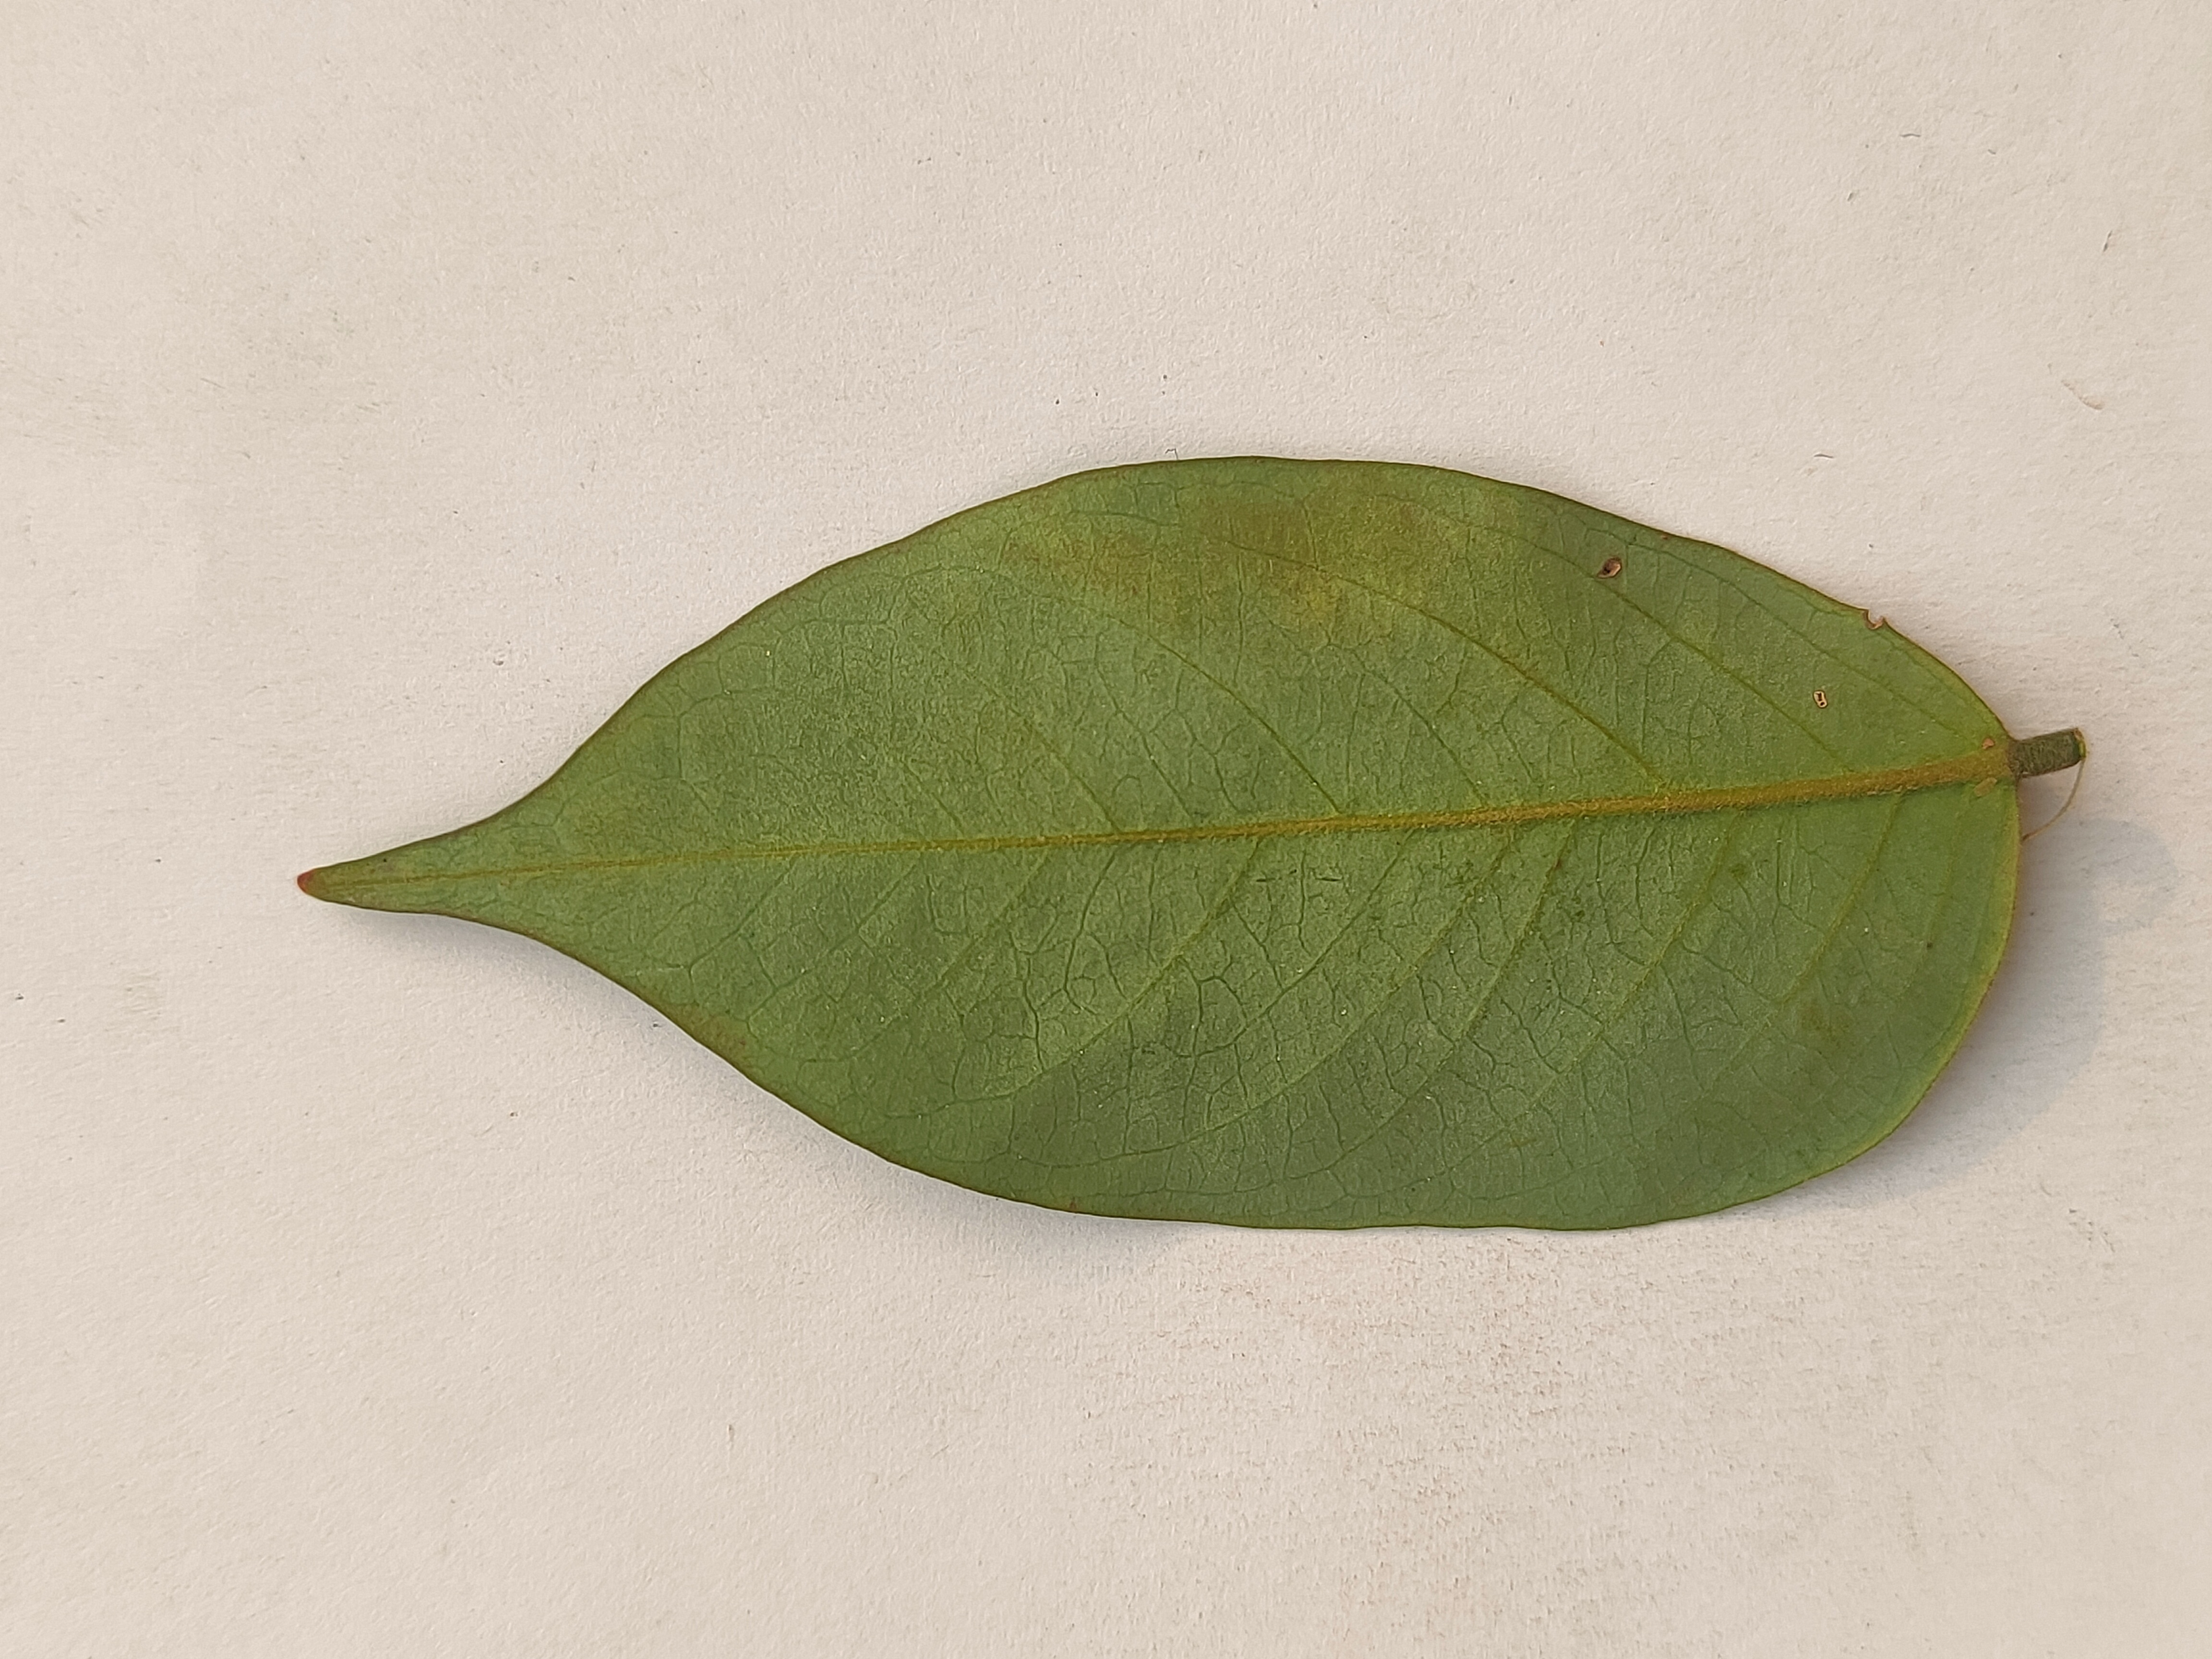
Leaf variety: Star Fruit